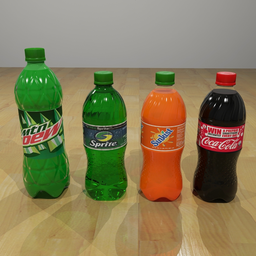
Label: bottles